Leon Panetta

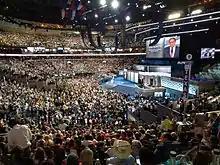
Panetta speaks at the 2016 Democratic National Convention, July 27, 2016.

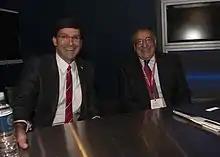
Panetta with Defense Secretary Mark Esper on December 7, 2019

Panetta and his wife Sylvia founded the Panetta Institute for Public Policy in December 1997 and served as co-directors there until 2009, when Panetta was appointed CIA director by Barack Obama while he was president. He has since returned to the institute in the role of chairman, while his wife serves as co-chair and CEO, supervising the institute's day-to-day operations. The institute is located at California State University, Monterey Bay, a campus Panetta was instrumental in creating on the site of the decommissioned Fort Ord Army base when he was a Congressman. Coincidentally, Panetta was stationed at Fort Ord in the 1960s during his service as an Army intelligence officer.